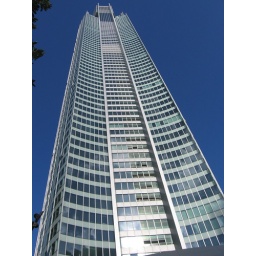
Q1 tower QLD Gold Coast. 20th tallest building in the world. tallest residential building in the world